Chipper Jones

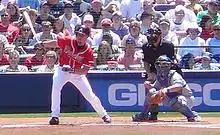
Jones with the Braves in 2008

While the Braves enjoyed some early successes, injuries to the pitching staff spoiled the ample contributions from Atlanta's potent offense. While the Braves posted a winning record, they finished third in the National League East, and sat out the postseason.